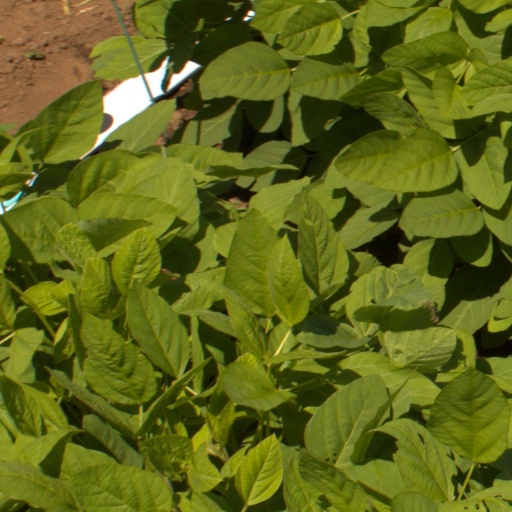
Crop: soybean